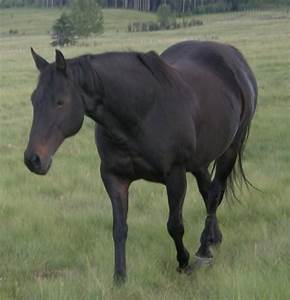
Label: cavallo